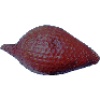
Label: Salak 1